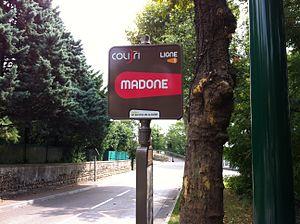
Le Carillon du Mas Rillier est un beffroi de base octogonale, incluant un carillon de cinquante cloches dont une cloche de plus de 2 tonnes. Il est situé sur une esplanade incluant également une statue monumentale de la Vierge à l'Enfant, dans le hameau du Mas Rillier, à Miribel dans l'Ain en France.
Notre-Dame-du-Sacré-Cœur est une statue sur le thème de la Vierge à l'Enfant, située au Mas Rillier, à Miribel, dans le département de l'Ain.